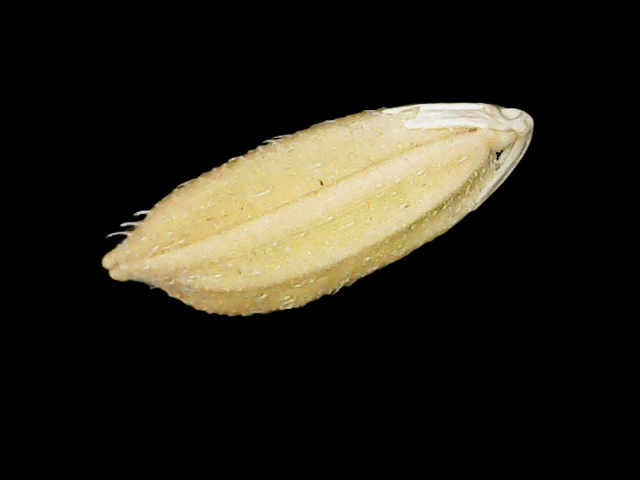
Rice variety: Bd33